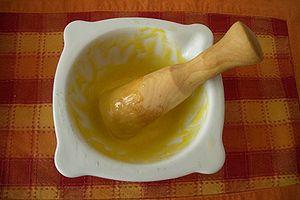
La cuisine occitane est une cuisine diversifiée qui a des traits caractéristiques de la cuisine méditerranéenne, mais se différencie des cuisines catalane et italienne. En raison de la taille de l'Occitanie et la grande variété de ses terroirs, allant des Pyrénées aux Alpes, de la côte méditerranéenne au Massif central qu'elle englobe majoritairement, c'est une cuisine très variée mais, au-delà de la traditionnelle partition entre l'usage de la graisse de canard au sud ouest et de l'huile d'olive au sud-est, il existe un certain nombre de traits communs à l'ensemble de ce territoire et l'opposant parfois nettement au reste de la France.
La cuisine de la Provence méditerranéenne est avant tout une cuisine liée aux produits de la pêche, de l'élevage et du terroir.
La cuisine roussillonnaise est une cuisine méditerranéenne provenant d'une tradition ancienne. Elle partage les ingrédients des autres pays du bassin méditerranéen, comme les féculents, les légumes frais, les fruits, l'huile d'olive et les poissons de mer.
L'Occitanie est une région administrative française créée par la réforme territoriale de 2014 comportant 13 départements, et qui résulte de la fusion des anciennes régions Languedoc-Roussillon et Midi-Pyrénées. Temporairement appelée Languedoc-Roussillon-Midi-Pyrénées, le nom « Occitanie » est officiel depuis le 28 septembre 2016 et effectif depuis le 30 septembre 2016. S'il est sous-titré « Pyrénées-Méditerranée » par le conseil régional, ce sous-titre n'apparaît pas dans le Journal officiel de la République française. Le conseil régional est présidée par Carole Delga depuis le 4 janvier 2016, et son chef-lieu est Toulouse.
La cuisine provençale est une cuisine traditionnelle qui allie une grande diversité de produits de Provence méditerranéenne. Elle est historiquement avant tout tributaire, dès le Moyen Âge, de la prise du pouvoir des comtes de Provence dans le royaume de Naples, après la bataille de Bénévent en 1266, puis de l'installation des papes à Avignon. Elle n'en a pas moins évolué au cours des siècles suivants, en particulier avec l'arrivée des produits comestibles du Nouveau Monde.